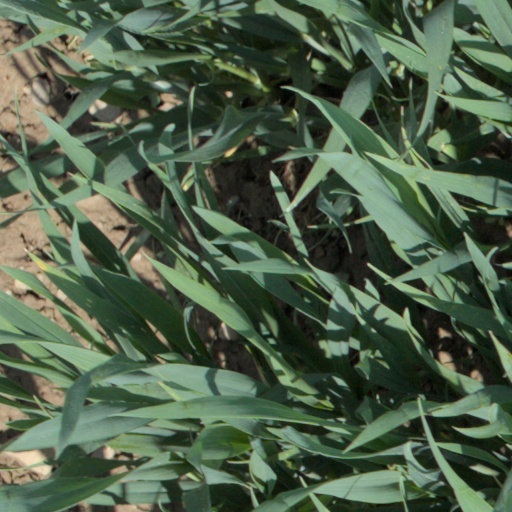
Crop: wheat